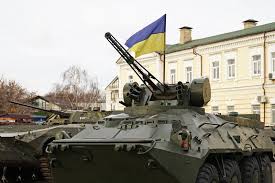
Label: BTR